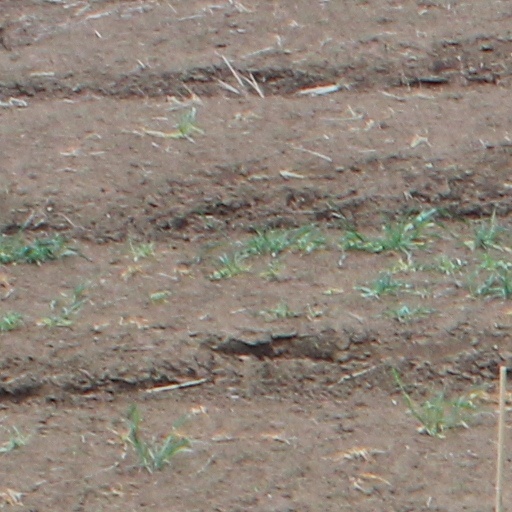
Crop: wheat